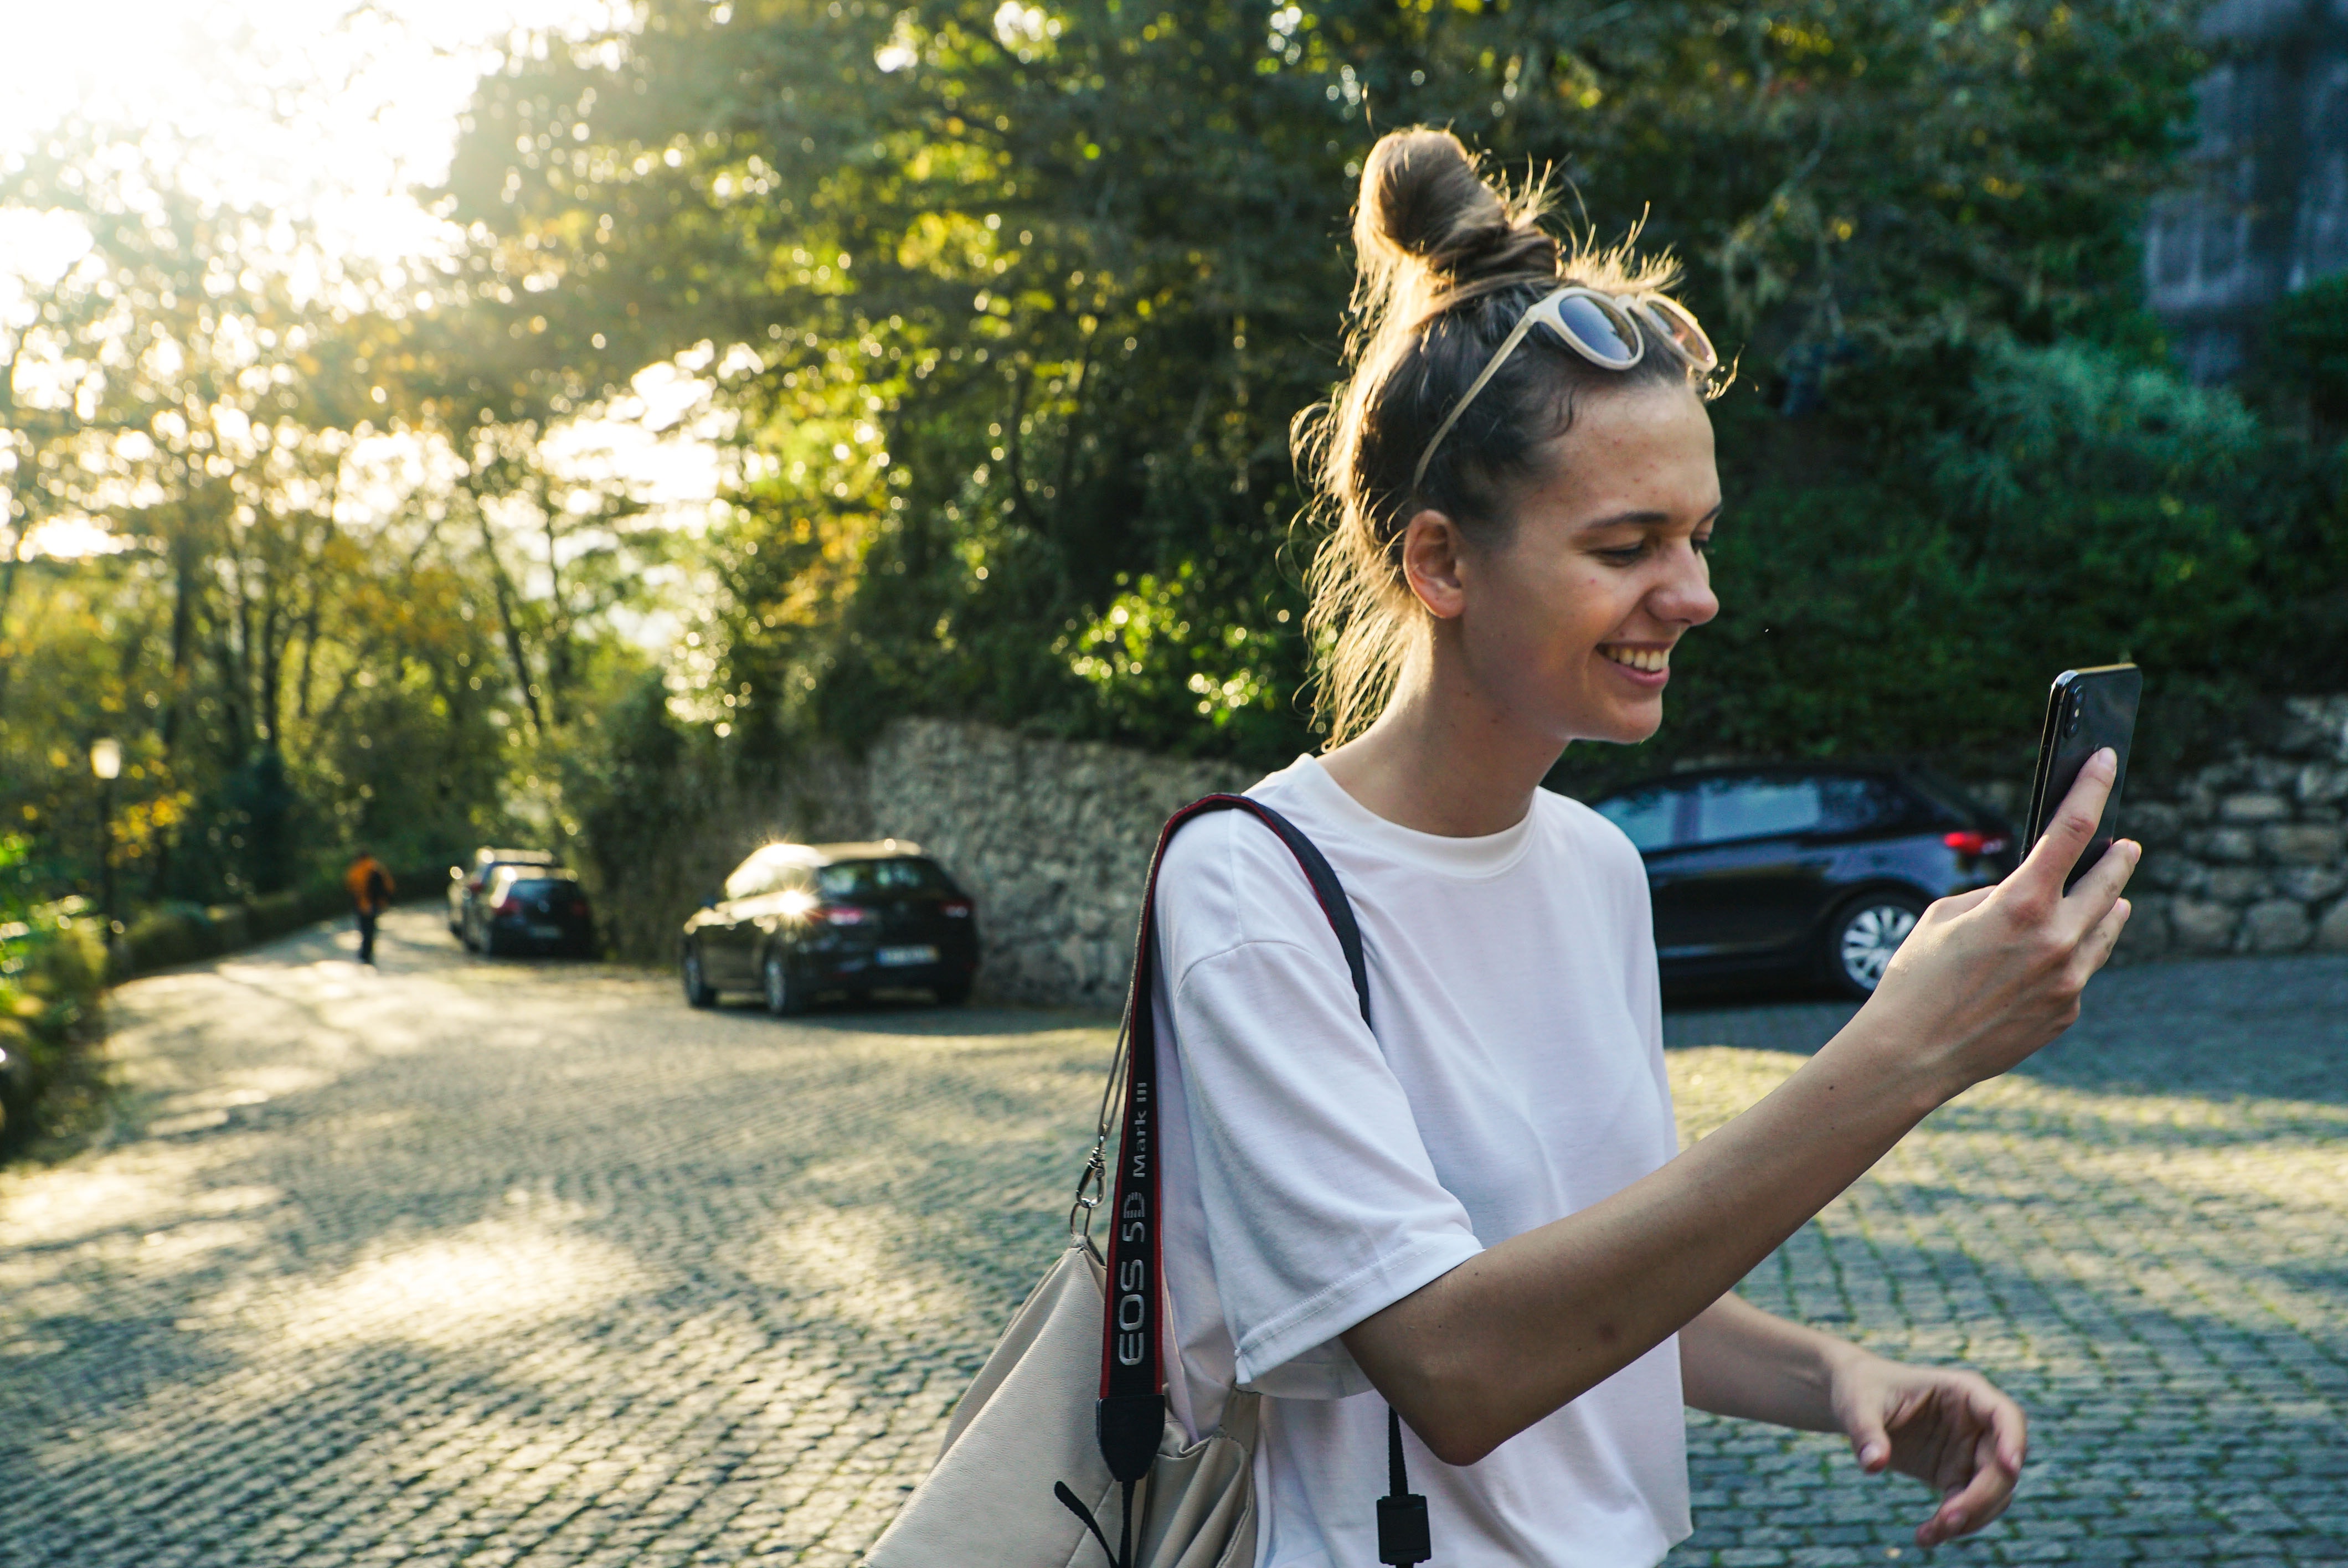
tree, vertebrate, girl, plant, snapshot, photography, grass, fun, vacation, smile, recreation, happiness, leisure